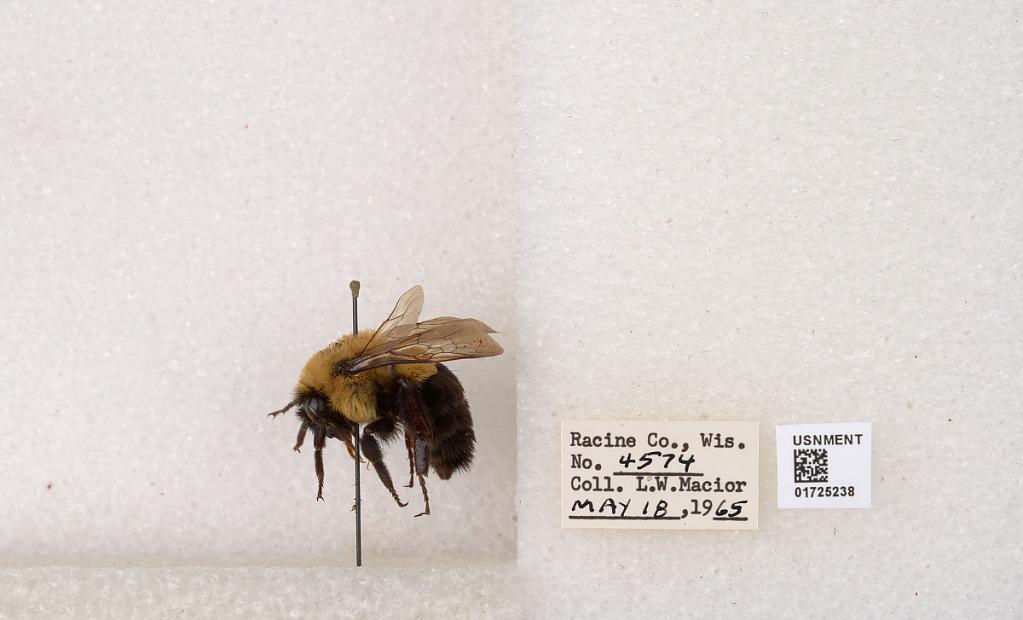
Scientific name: Bombus impatiens Cresson
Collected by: L. Macior
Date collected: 1965-5-18
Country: United States
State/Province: Wisconsin
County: Racine
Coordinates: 42.7299, -87.8123